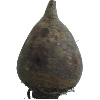
Label: Beetroot 1